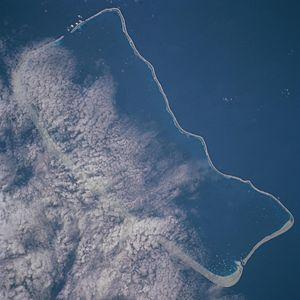
Fakarava, également appelé Havaiki-te-araro, est un atoll situé dans les îles Tuamotu en Polynésie française dans le sous-groupe des îles Palliser. Celui-ci est le chef-lieu de la commune de Fakarava. Depuis 2016, Fakarava fait partie des sept atolls classés Réserve de biosphère par l’UNESCO. Fakarava est aujourd’hui mondialement reconnu pour la plongée sous-marine, qui constitue le vecteur économique principal de l’île.